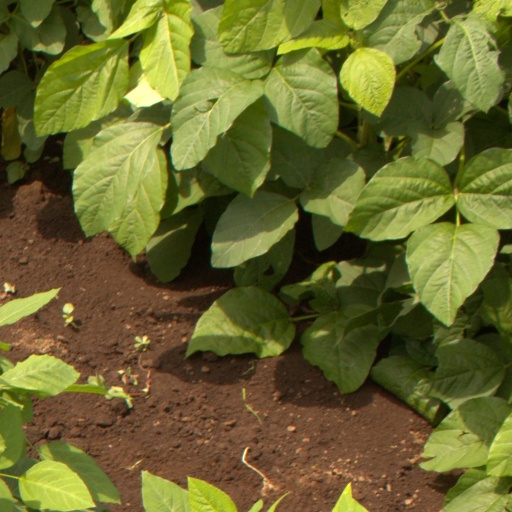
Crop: soybean